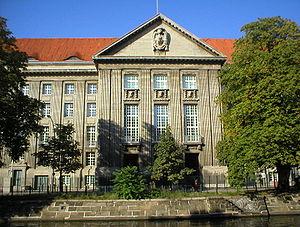
L'office du Reich à la Marine était un ministère de l'Empire allemand créé en 1889 et chargé de l'armée navigante, la Kaiserliche Marine. Le responsable de l'office porte le titre de « secrétaire d'État ».